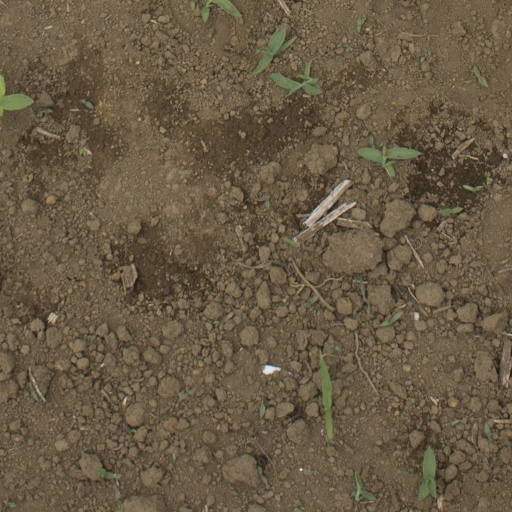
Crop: Jerusalem artichoke